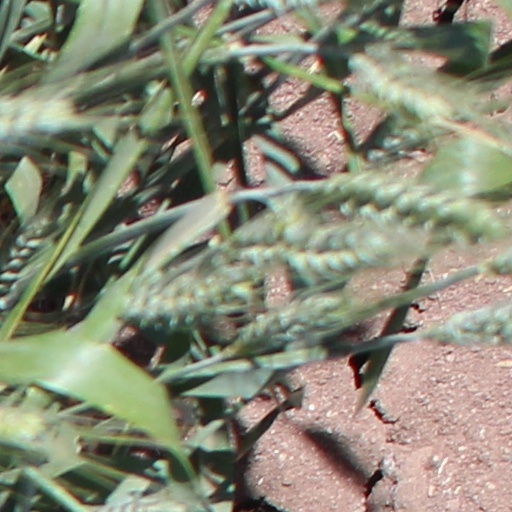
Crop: wheat